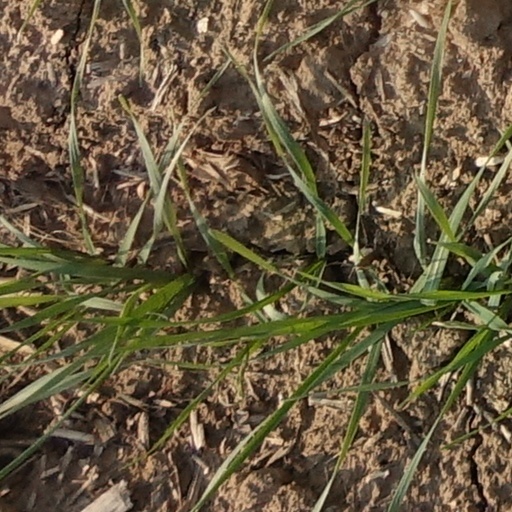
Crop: wheat